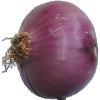
Label: Onion Red Peeled 1